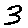
Label: 3